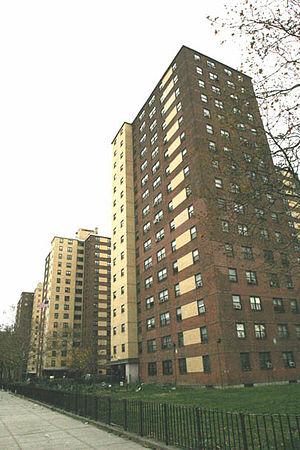
Brownsville est un quartier résidentiel de l'arrondissement de Brooklyn, à New York. Le quartier recense 58 300 résidents lors du recensement de 2010.